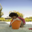
Label: girl